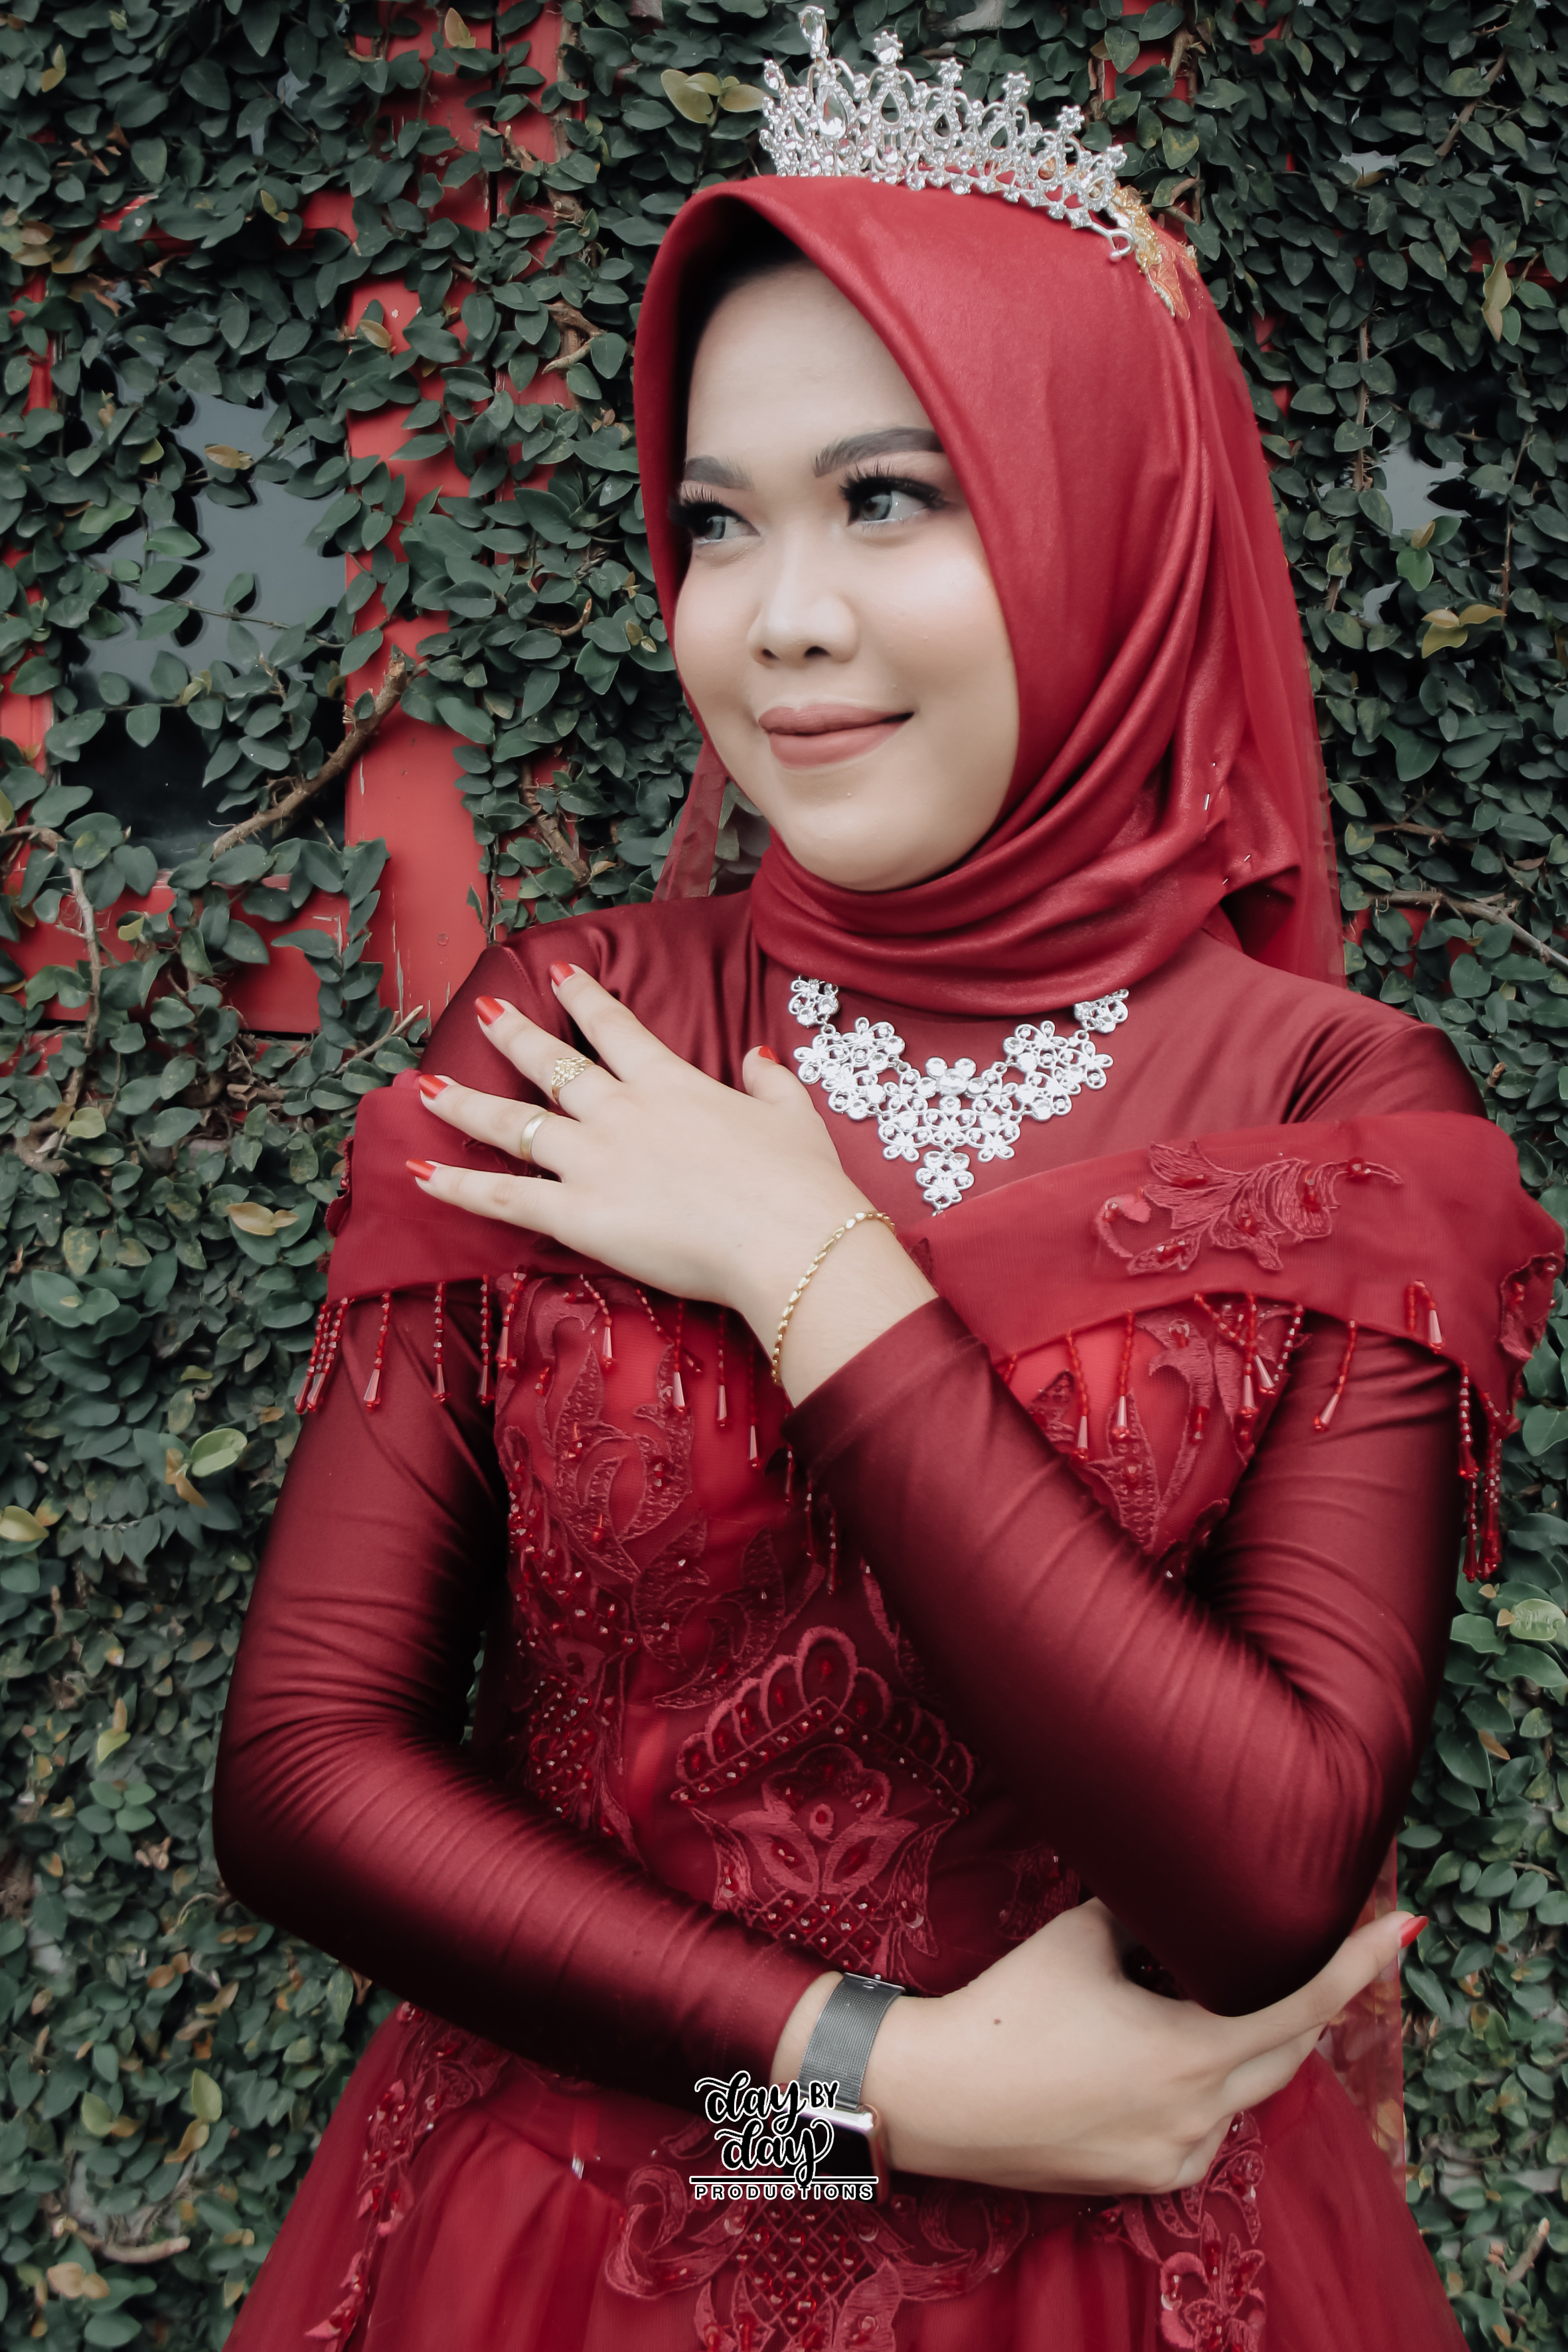
wedding, red, photograph, lady, beauty, maroon, smile, photography, tradition, photo shoot, portrait, outerwear, fashion accessory, portrait photography